Dhanalakshmi, I Love You

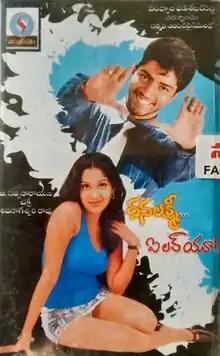
DVD Cover

Dhanalakshmi, I Love You is a 2002 Indian Telugu-language comedy film directed by Siva Nageswara Rao and starring Allari Naresh, Aditya Om, Naresh, and Ankitha. The film is a remake of the 2000 Hindi film "Hera Pheri" by Priyadarshan which itself was based on Siddique–Lal's 1989 Malayalam film "Ramji Rao Speaking".